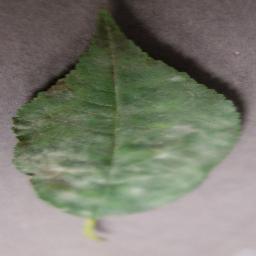
Label: Cherry___Powdery_mildew